Making Friends and Influencing People

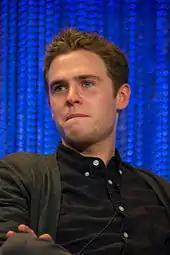
Iain De Casetecker's performance in the episode was praised by critics.

Eric Goldman of "IGN" scored the episode an 8.5 out of 10, indicating a "Great" episode, and praised continued improvements over the first season, including the quality of visual effects, and the changes in the main characters, particularly Fitz, with Goldman saying "Fitz was the character I had the toughest time with in "S.H.I.E.L.D."s initial episodes – the joke of him and Simmons being so similar wore thin very quickly and I had trouble seeing the point of the character. But this newly damaged Fitz is a truly tragic character its easy to sympathize with, and Iain De Caestecker was excellent and heartbreaking as Fitz showed how much Ward had hurt him". Goldman did criticize the character of Whitehall though, feeling that his casually evil manner didn't resonate as it was intended. Oliver Sava, writing for "The A.V. Club", graded the episode a "B+", and positively compared the "breezy montage of Simmons' morning routine" to "Alias", calling it "a bold stylistic choice [that] could help "Agents Of S.H.I.E.L.D." break out of its generic aesthetic." He praised the separation and subsequent development of the characters of Fitz and Simmons, and highlighted De Caestecker's performance as the former. Joseph McCabe at Nerdist responded positively to the focus on characters and their relationships with/ similarities to others, especially Fitz and Simmons, and he highlighted De Caestecker's performance in the episode as "heartbreaking as he expresses the severity of the struggle in Fitz's mind and heart."